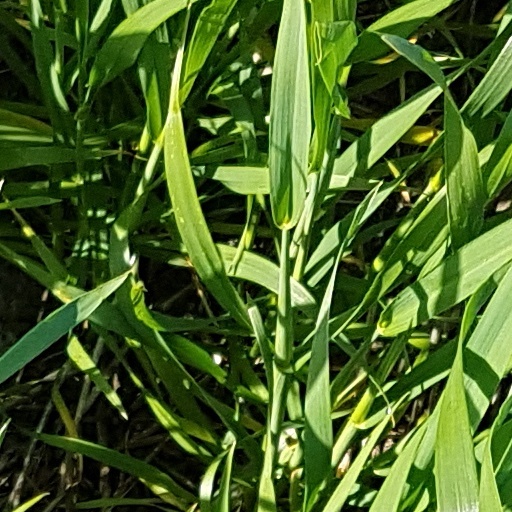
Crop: wheat